Alcoholics Anonymous

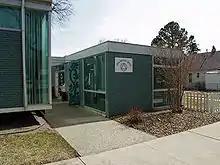
A regional service center for Alcoholics Anonymous

In 1939, Bill W. and other members wrote the book initially titled "Alcoholics Anonymous: The Story of How More than One Hundred Men Have Recovered from Alcoholism", from which AA drew its name, informally known as the "Big Book". The second edition of the Big Book was released in 1955, the third in 1976, and the fourth in 2001. The first part of the book, which details the program, has remained largely intact since the 1939 edition, with minor statistical updates and edits. The second part contains personal stories that are updated with every edition to reflect current AA membership, resulting in earlier stories being removed—these were published separately in 2003 in the book "Experience, Strength, and Hope".